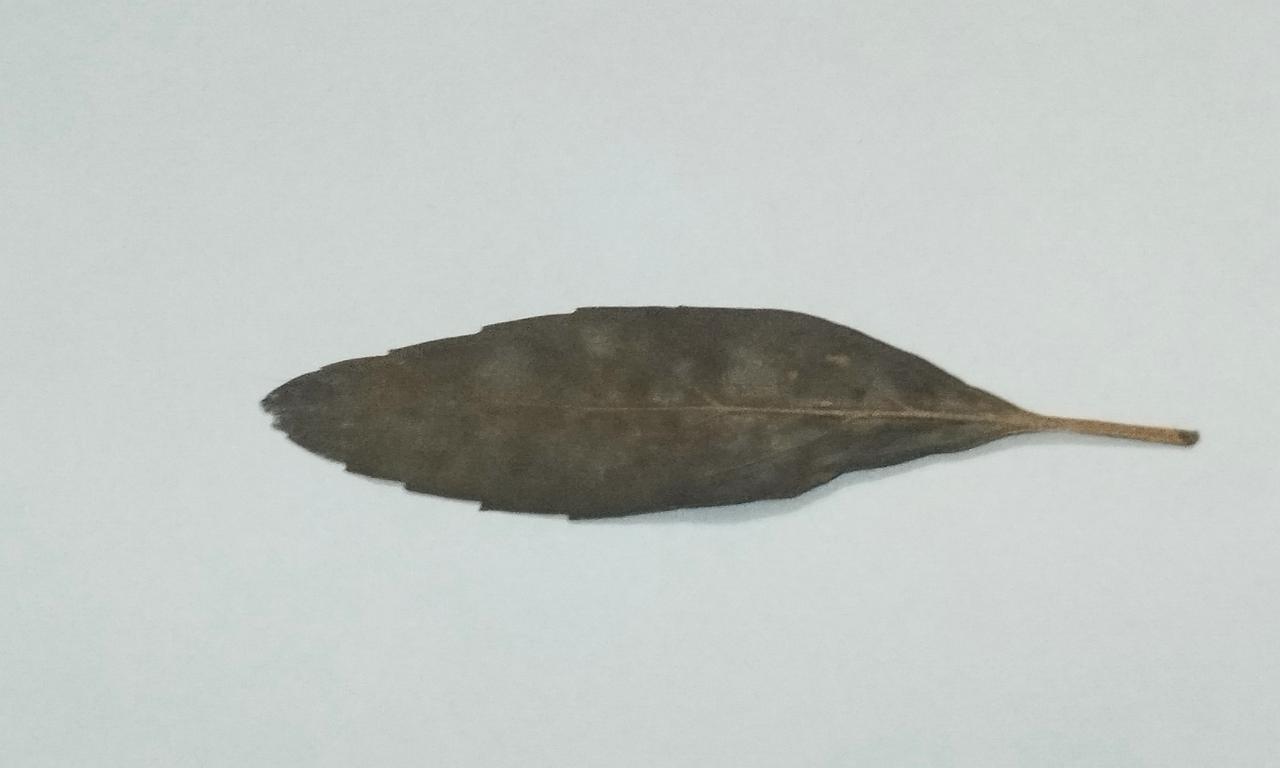
Label: Dried